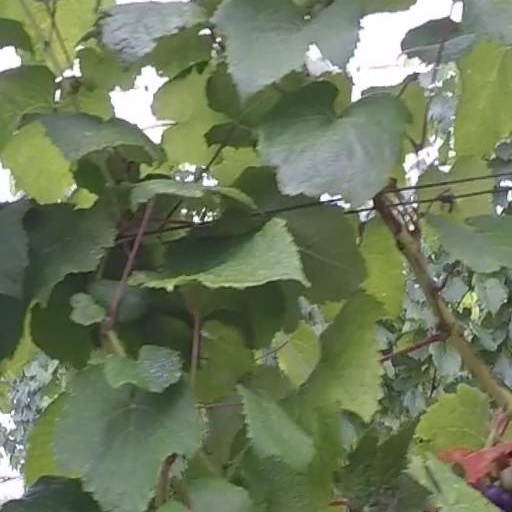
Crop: grape